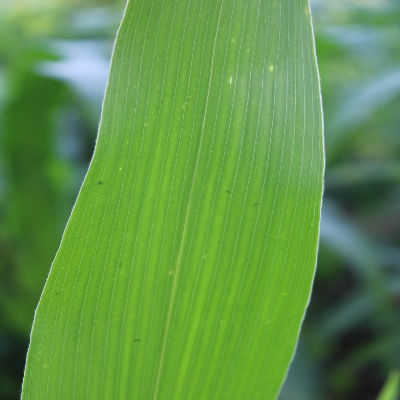
Crop: Maize
Condition: leaf spot